Caspase 5

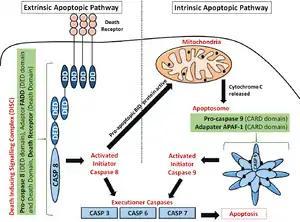
Intrinsic and Extrinsic pathways of caspase activation

Caspase 5 is an enzyme that proteolytically cleaves other proteins at an aspartic acid residue, and belongs to a family of cysteine proteases called caspases. It is an inflammatory caspase, along with caspase 1, caspase 4 and the murine caspase 4 homolog caspase 11, and has a role in the immune system.